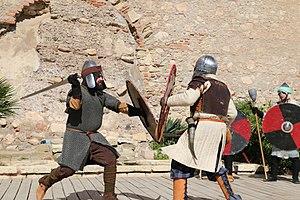
Abd ar-Rahman II de son nom complet Abû al-Mutarraf `Abd ar-Rahman ben al-Hakam,
Al-Andalus est le terme qui désigne l'ensemble des territoires de la péninsule Ibérique et certains du sud de la France qui furent, à un moment ou un autre, sous domination musulmane entre 711 et 1492. L'Andalousie actuelle, qui en tire son nom, n'en constitua longtemps qu'une petite partie.